Peatland restoration

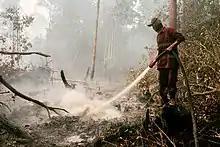
Extinguishing a fire in a peatland.

Studies conducted at Forsinard Flows, a natural reserve now undergoing large-scale peatland restoration, show that between 1998 and 2016: